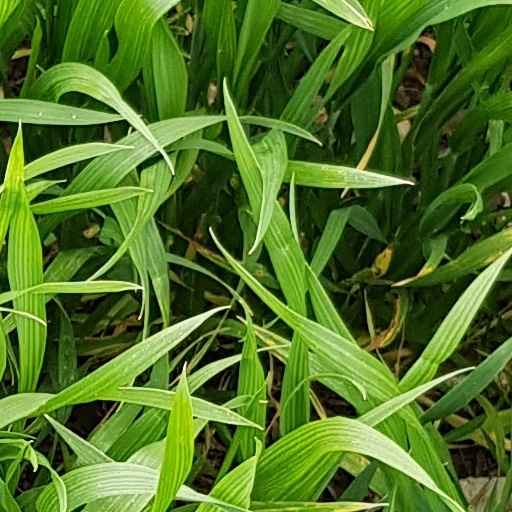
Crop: wheat